Vasquez Formation

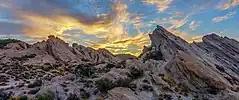
The Vasquez Formation at Vasquez Rocks Natural Area

The Vasquez Formation (Tvz) is a geologic formation cropping out at the eponymous Vasquez Rocks in southern California. The formation dates to the Late Oligocene to Early Miocene (Arikareean in the NALMA classification).